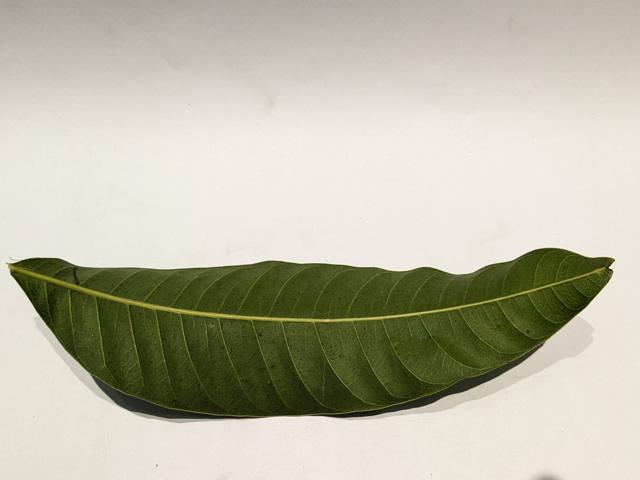
Mango leaf variety: Haribhanga